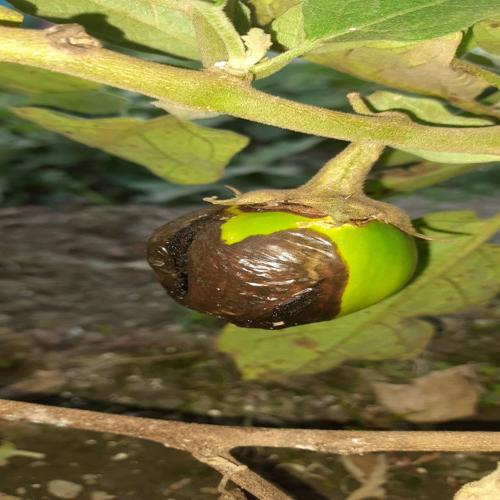
Label: Phomopsis Bright